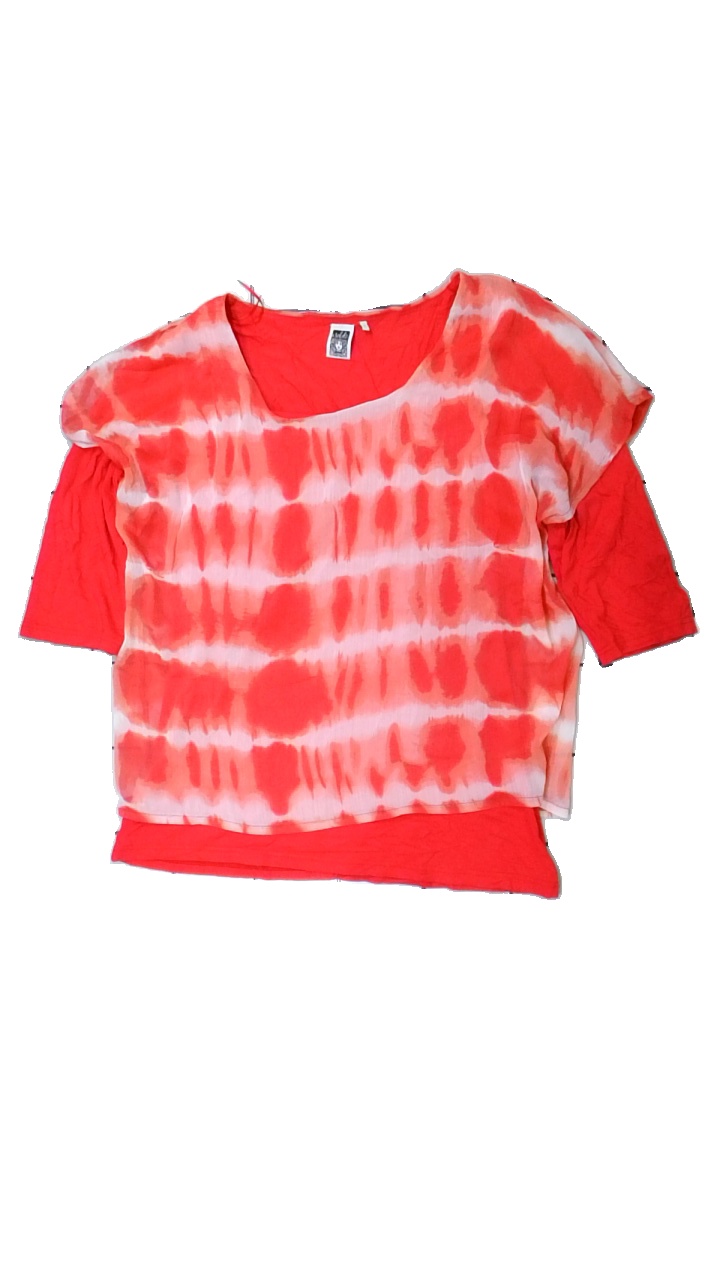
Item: Top (Ladies)
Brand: Isolde
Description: lång top
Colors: Pink
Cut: C-collar
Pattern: Other
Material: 57% polyester 43% bomull
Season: All
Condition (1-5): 5
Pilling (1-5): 5
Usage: Reuse
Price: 50-100